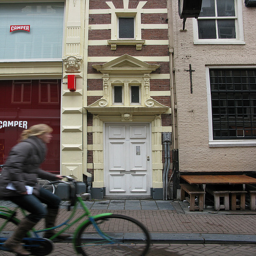
A woman rides a bike in front of a street.
Woman riding a biking next to a tall building.
the woman is riding past a building that has a white door
There is a woman that is riding on a bike
A street scene with a person riding a bicycle.